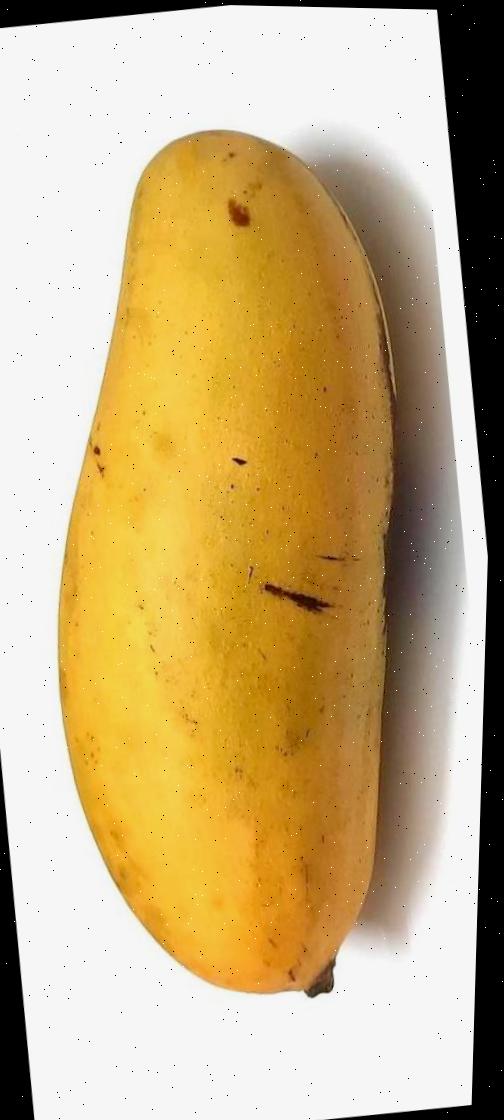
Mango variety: Banana Mango